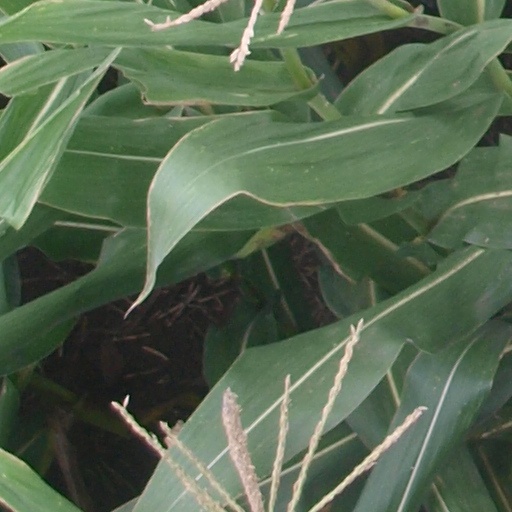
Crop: maize; corn